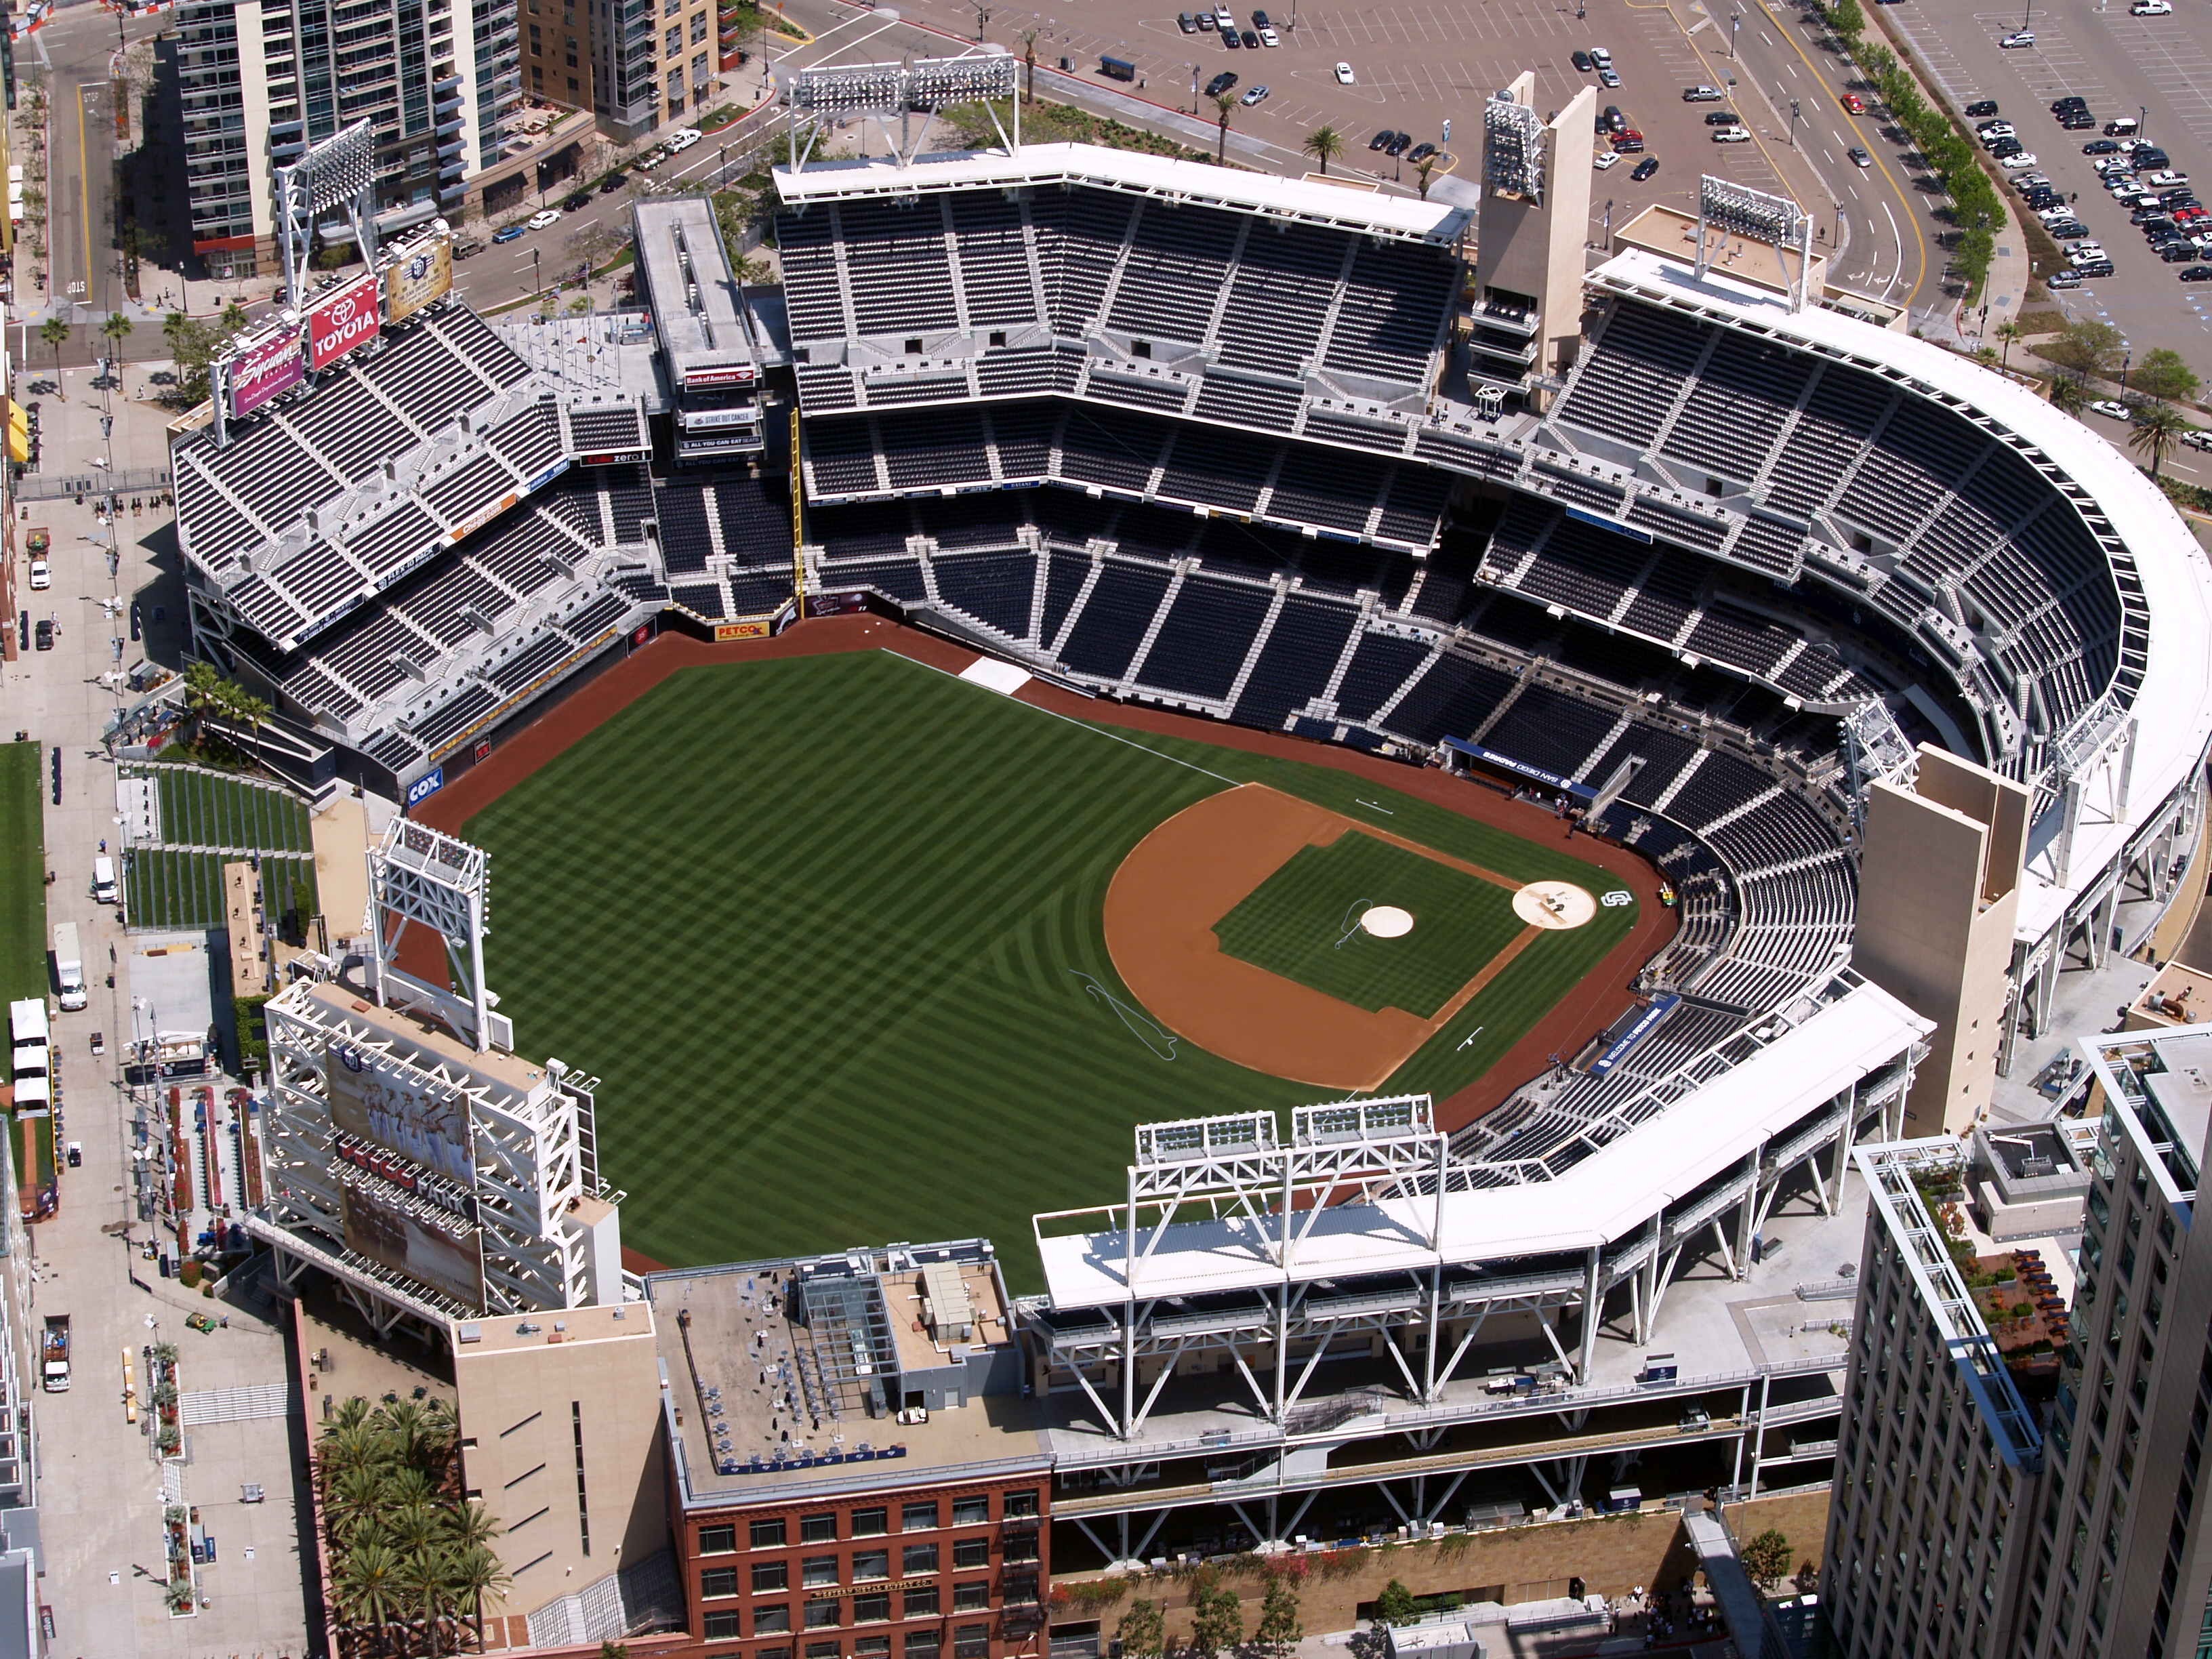
architecture, structure, baseball, field, seating, city, urban, california, stadium, aerial view, baseball field, arena, sports, race track, venue, cities, aerial photography, san diego, baseball park, geographical feature, sport venue, soccer specific stadium, padres, petco ball park